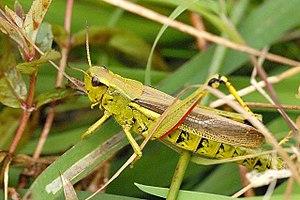
Stethophyma est un genre d'insectes orthoptères de la famille des Acrididae.
Stethophyma grossum, le criquet ensanglanté, est une espèce d'insectes orthoptères de la famille des Acrididae.